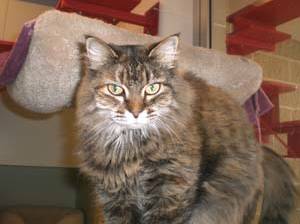
Label: cat